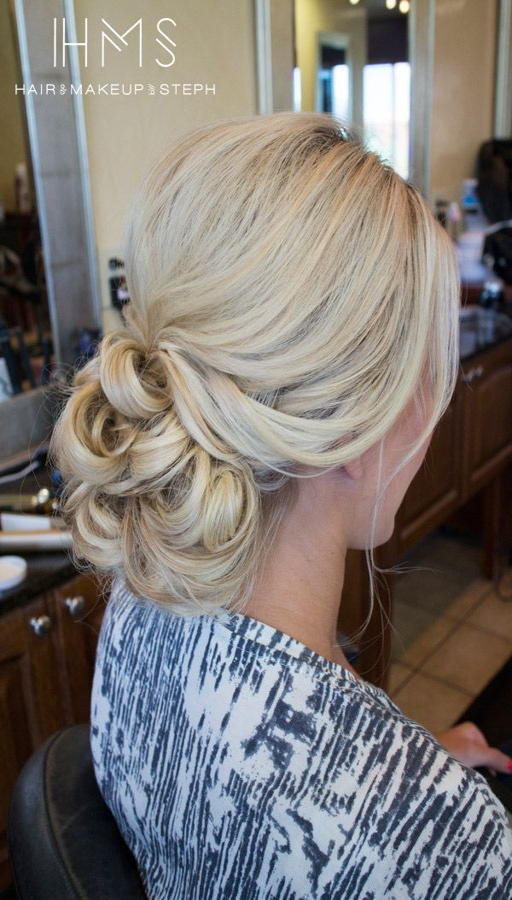
hair and make - up by person : behind person